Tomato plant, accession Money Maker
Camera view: bottom (45 deg); turntable rotation: 240 degrees
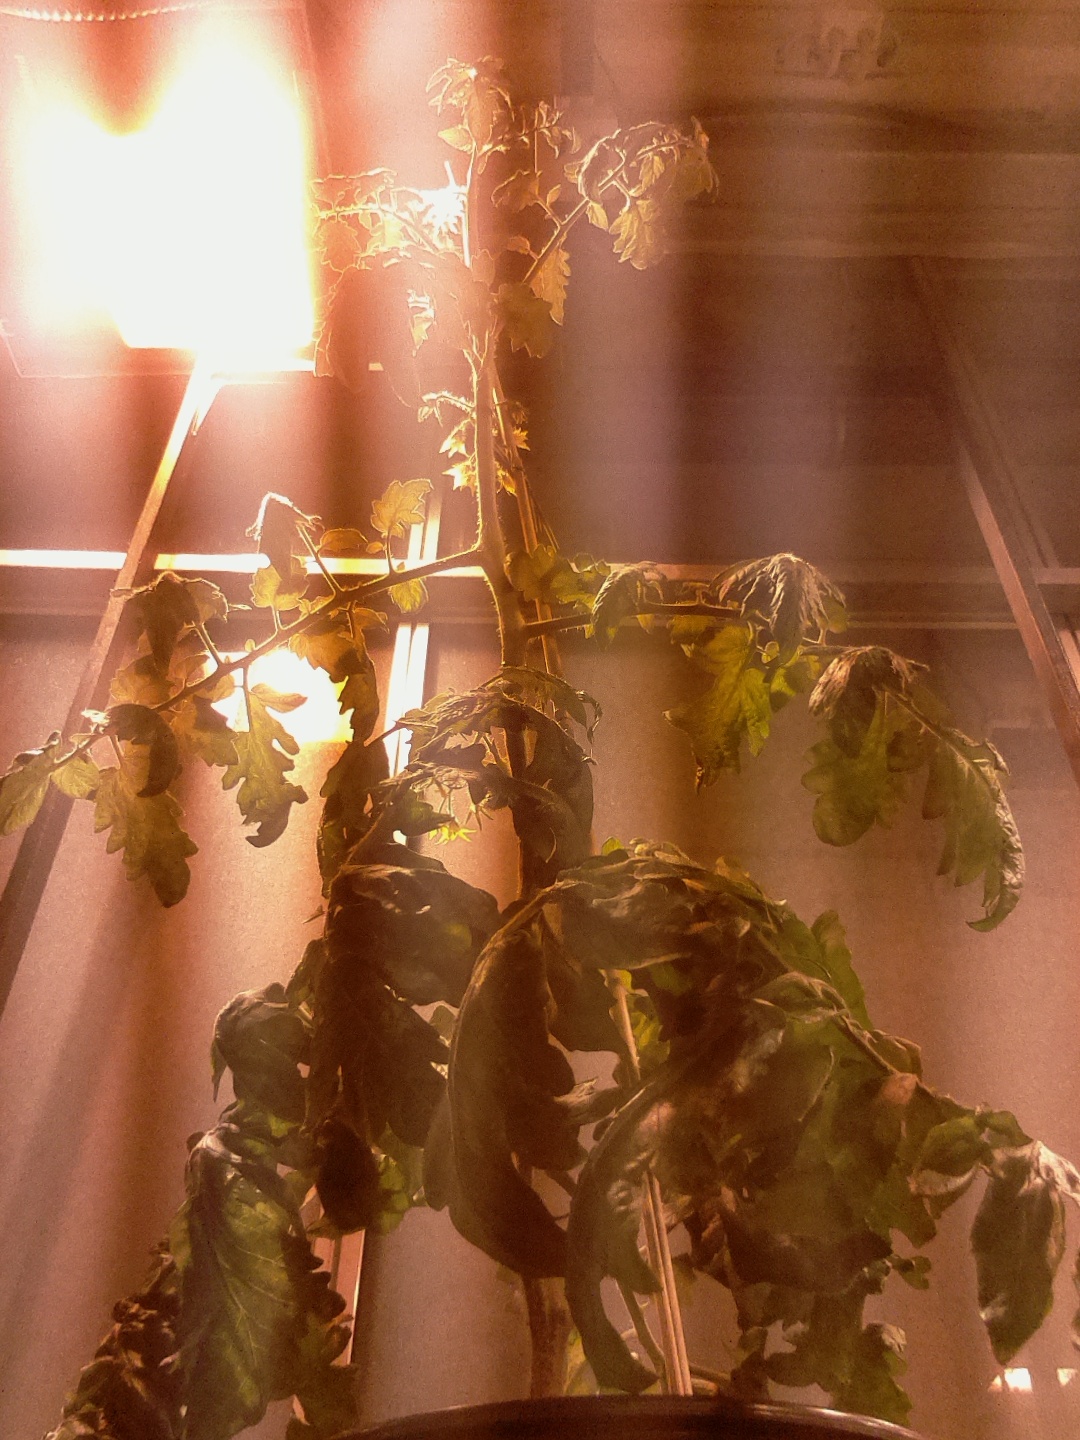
BBCH growth stage 70: Fruits at the main stem or branches visibles